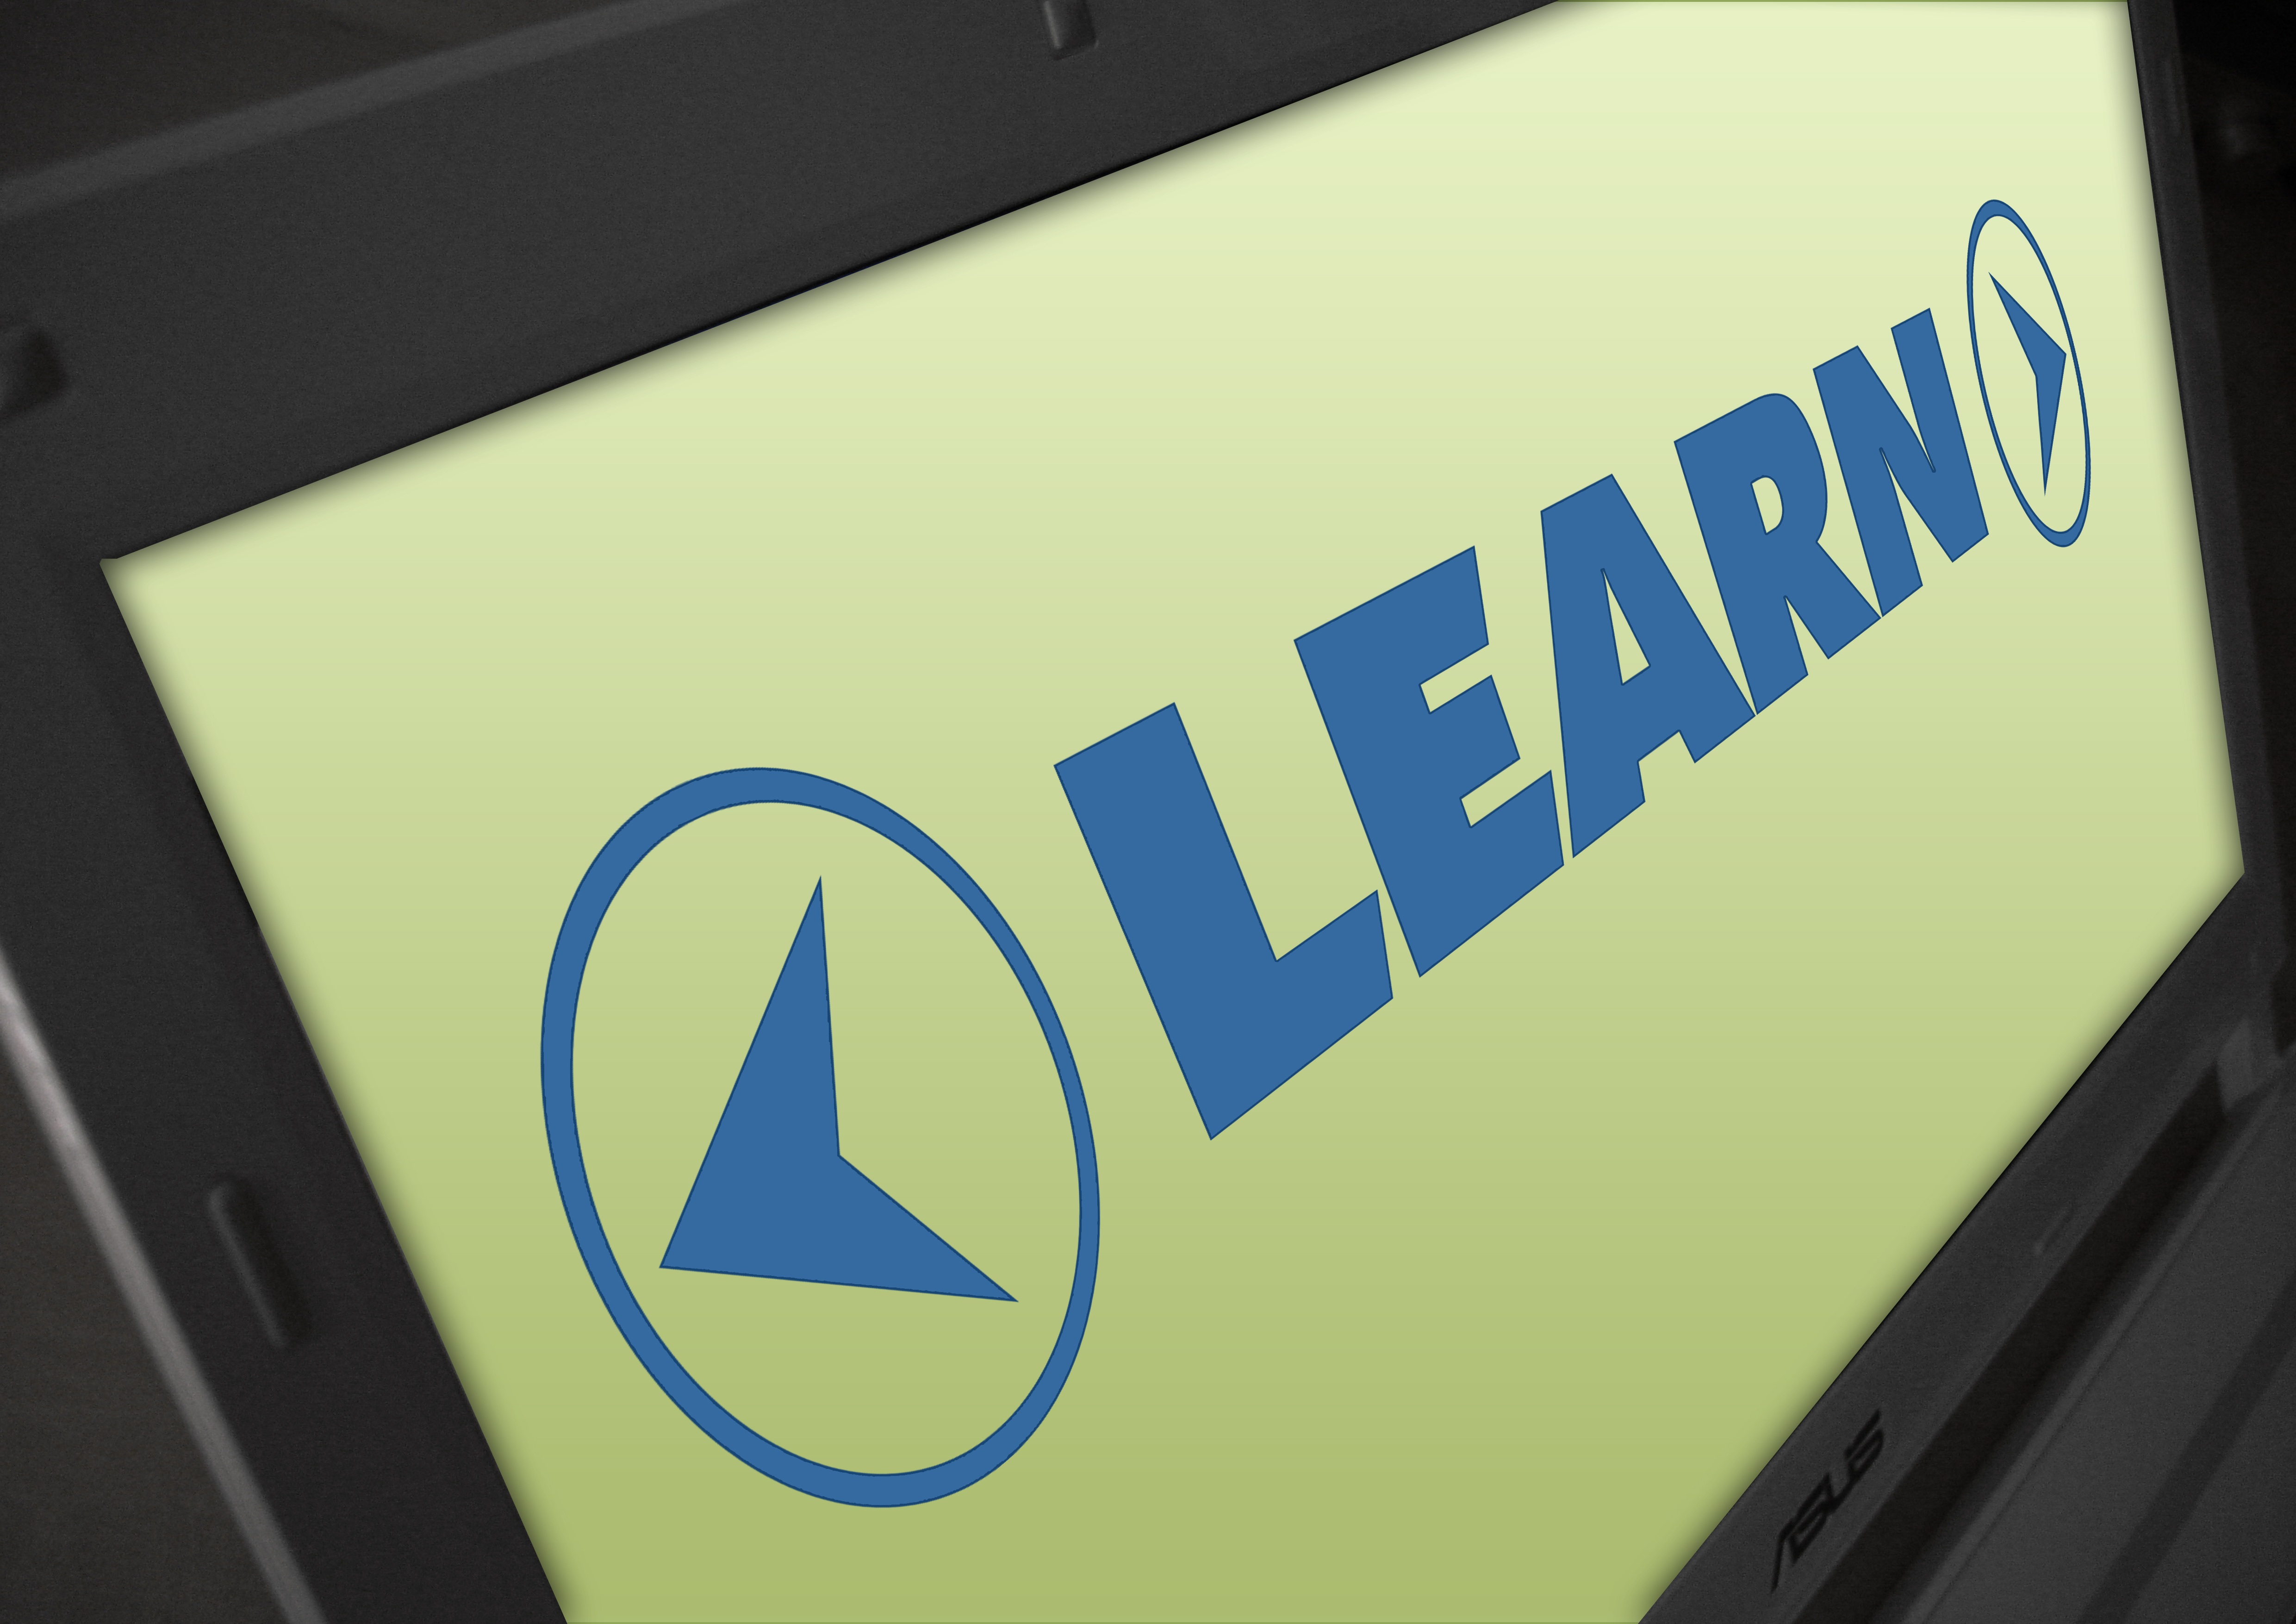
hand, screen, car, number, driving, sign, touch, vehicle, training, student, note, monitor, brand, font, study, back, can, school, learn, backwards, graduation, leave, next, skills, screenshot, career, forward, know, knowledge, click, automotive exterior, vehicle registration plate, click on